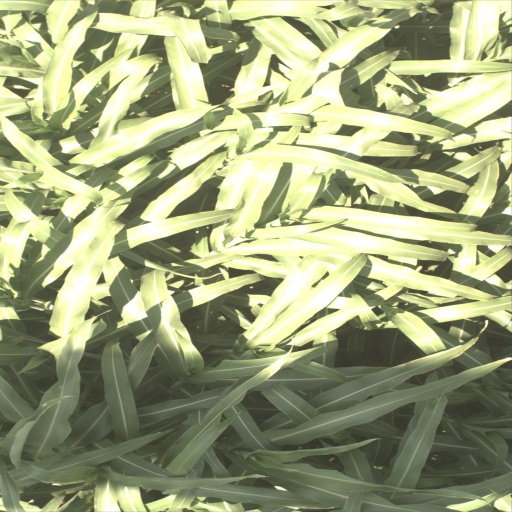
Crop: sorghum